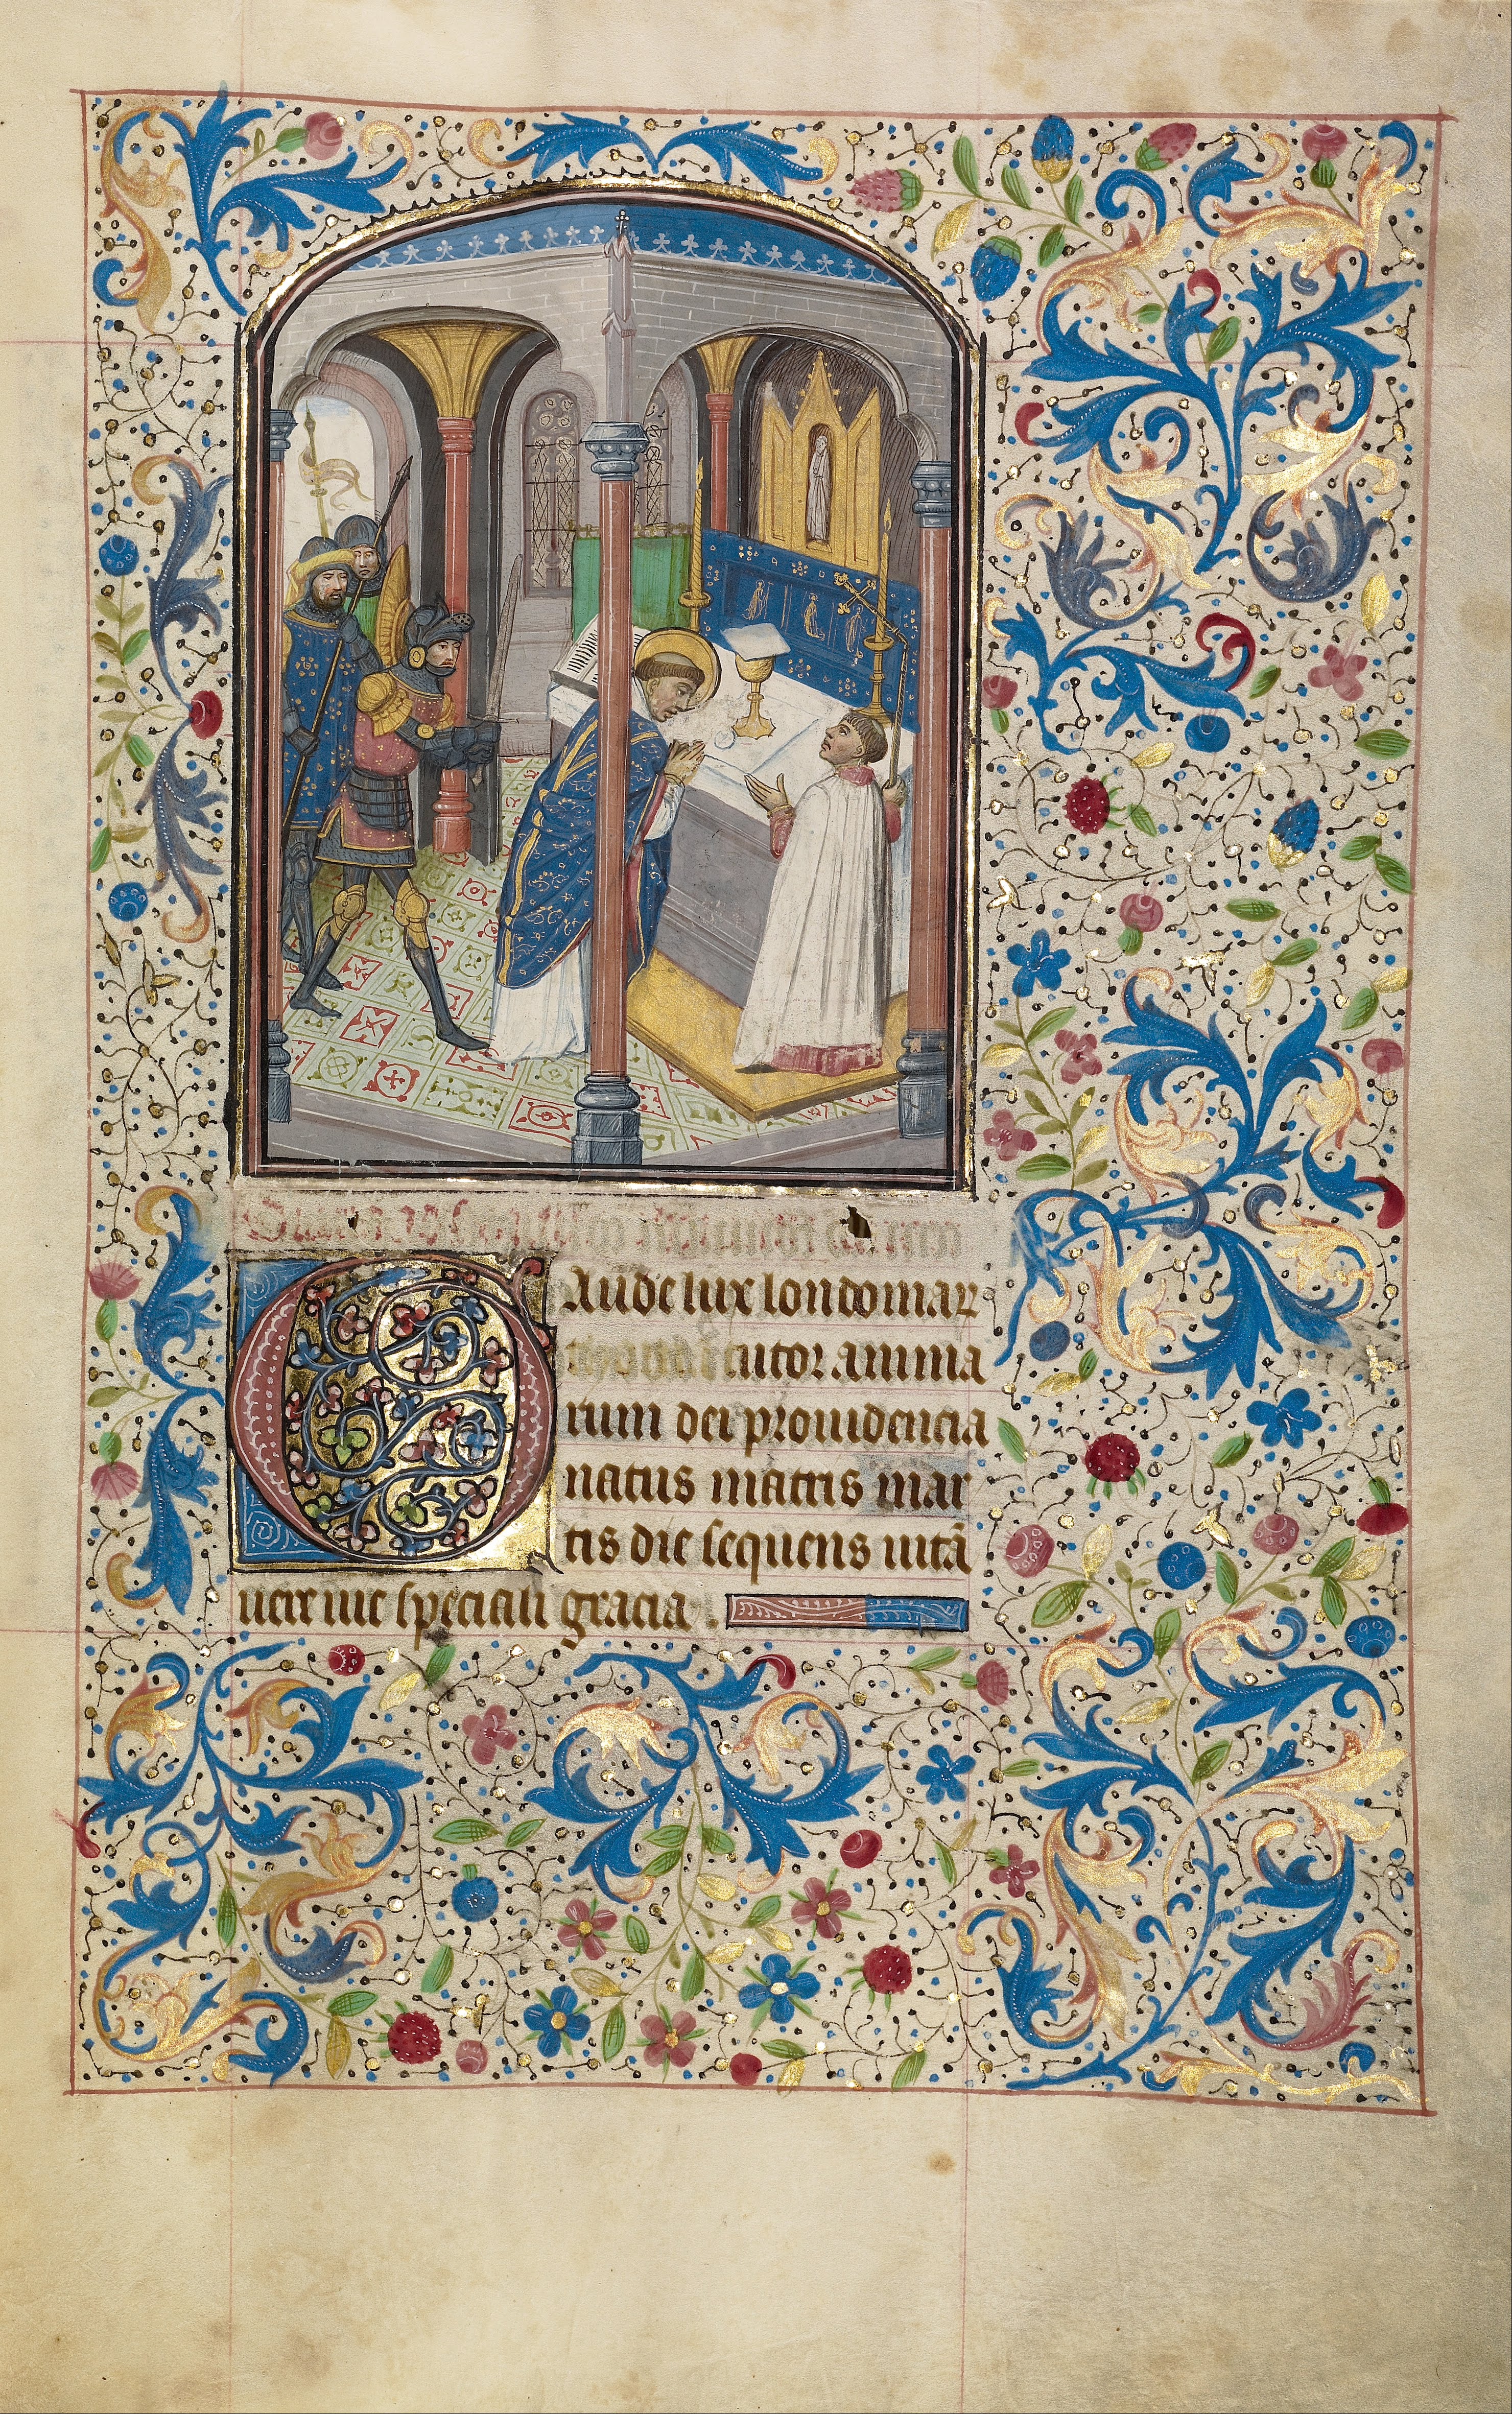
pattern, material, painting, miniature, textile, art, publicdomain, drawing, illustration, design, decorative, symbolism, dutch, visual, flemish, manuscript, iconography, illuminatedmanuscript, willemvrelant, tapestry, needlework